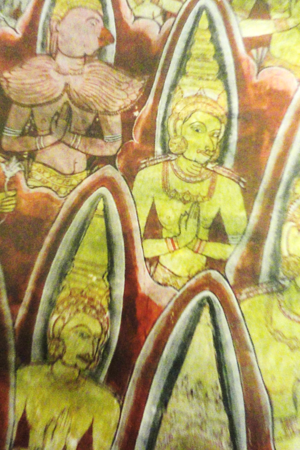
Les fresques de l'ère du Royaume de Kandy ont été peintes entre 1469 à 1815, à une époque temps où les rois du Sri Lanka ont voulu donner une place prépondérante aux arts et à la littérature.